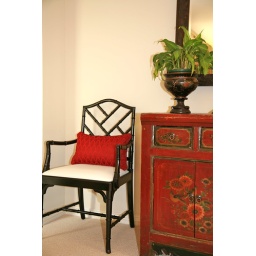
Red Asian Buffet with Faux Bamboo Chair in black gloss with white leather seatsInterior Decorator - Jennifer FrenchPhotographer - Lyn Johnston